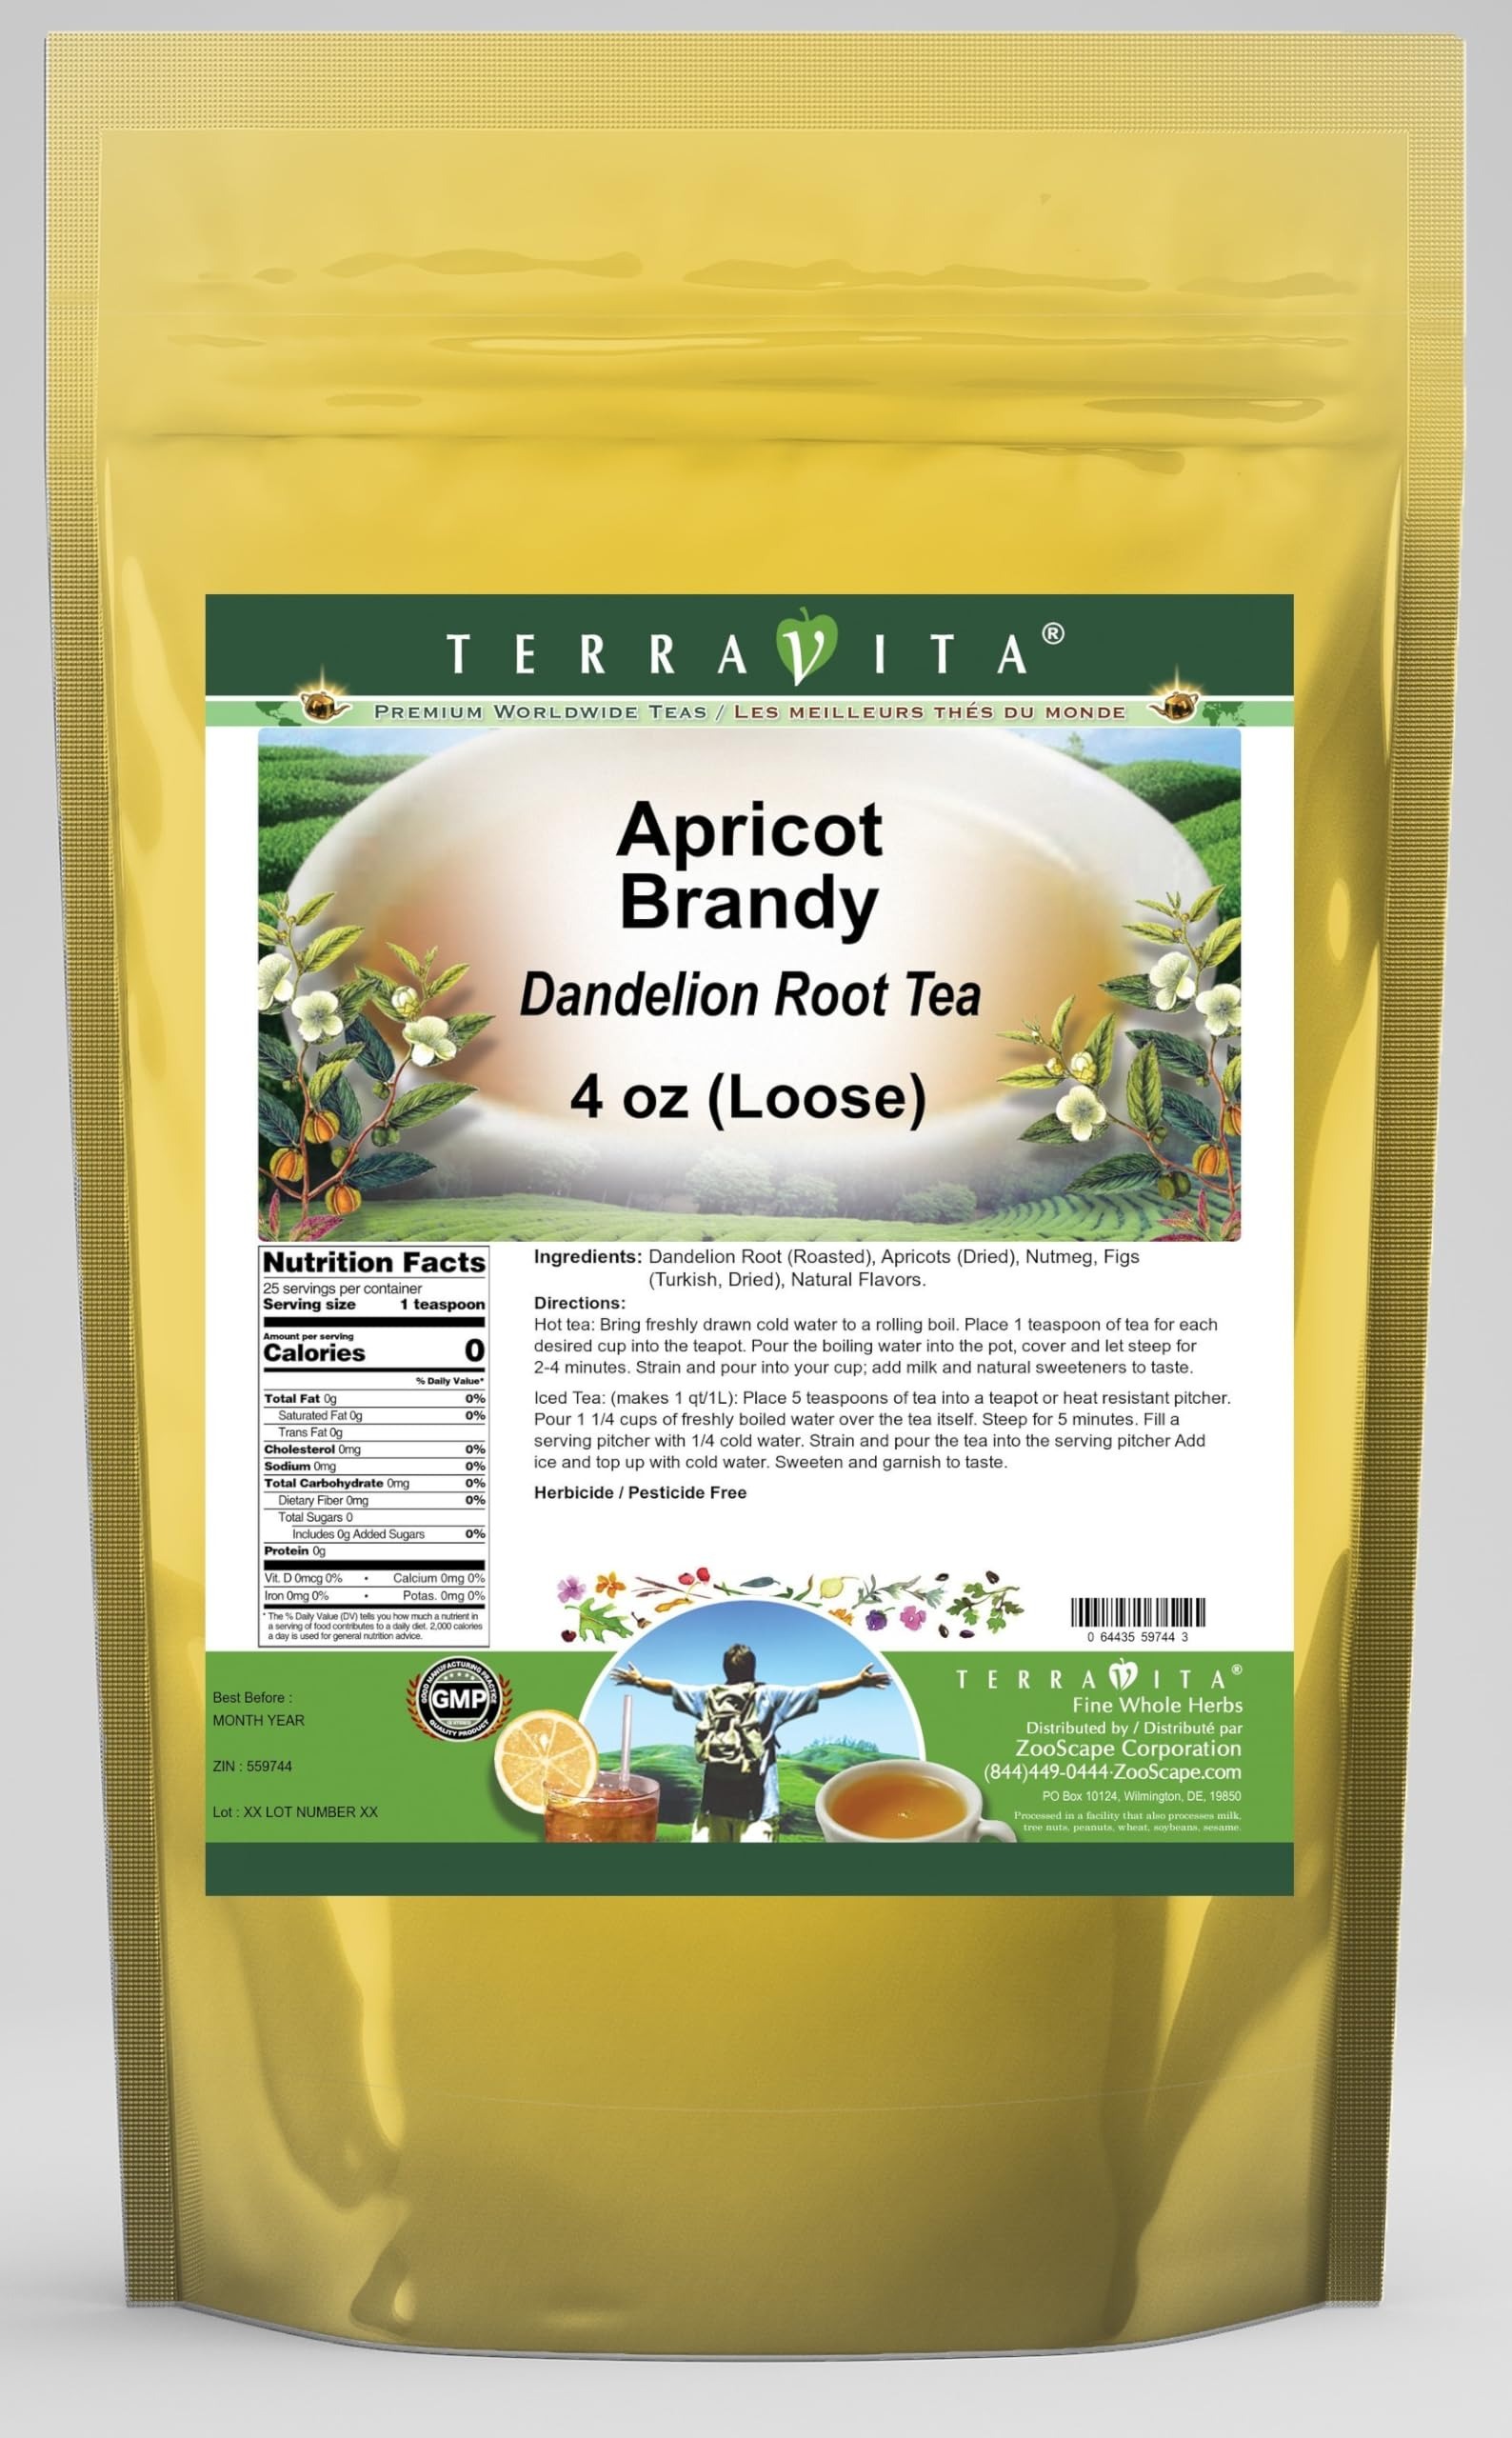
Item Name: Apricot Brandy Dandelion Root Tea (Loose) (4 oz, ZIN: 559744) - 2 Pack
Bullet Point: Our Apricot Brandy Dandelion Root tea is a delicious naturally flavored Dandelion Root coffee substitute with Apricots, Nutmeg and Figs (Turkish, Dried) that you will enjoy relaxing with anytime! The natural and caffeine-free Apricot Brandy taste is delicious! - Ingredients: Dandelion Root, Apricots, Nutmeg, Figs (Turkish, Dried) and Natural Apricot Brandy Flavor.
Product Description: Our Apricot Brandy Dandelion Root tea is a delicious naturally flavored Dandelion Root coffee substitute with Apricots, Nutmeg and Figs (Turkish, Dried) that you will enjoy relaxing with anytime! The natural and caffeine-free Apricot Brandy taste is delicious! - Ingredients: Dandelion Root, Apricots, Nutmeg, Figs (Turkish, Dried) and Natural Apricot Brandy Flavor. - Hot tea brewing method: Bring freshly drawn cold water to a rolling boil. Place 1 teaspoon of tea for each desired cup into the teapot. Pour the boiling water into the pot, cover and let steep for 2-4 minutes. Strain and pour into your cup; add milk and natural sweeteners to taste. - Iced tea brewing method: (to make 1 liter/quart): Place 5 teaspoons of tea into a teapot or heat resistant pitcher. Pour 1 1/4 cups of freshly boiled water over the tea itself. Steep for 5 minutes. Fill a serving pitcher with 1/4 cold water. Strain and pour the tea into the serving pitcher Add ice and top up with cold water. Sweeten and garnish to taste. - TerraVita is an exclusive line of premium-quality, natural source products that use only the finest, purest and most potent ingredients found around the world. TerraVita is hallmarked by the highest possible standards of purity, potency, stability and freshness. All of our products are prepared with the highest elements of quality control, from raw materials through the entire manufacturing process, up to and including the moment that the bottles or bags are sealed for freshness and shipped out to you. Our highest possible standards are certified by independent laboratories and backed by our personal guarantee. - TerraVita exists to meet and ensure your family's health and wellness without the harmful effects of chemicals and health products. We strive to make all of our produ
Value: 8.0
Unit: Ounce

Price: 36.06